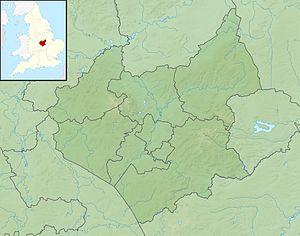
La bataille de Bosworth, ou bataille de Bosworth Field, est l'avant-dernier affrontement de la guerre des Deux-Roses, guerre civile anglaise qui oppose les maisons de Lancastre et d'York durant la seconde moitié du XVᵉ siècle. Cette bataille a lieu le 22 août 1485 et voit la victoire du parti Lancastre, dont le chef, Henri, comte de Richmond, devient par la suite le premier roi de la maison Tudor. Son adversaire Richard III, dernier roi de la maison d'York, est tué durant l'affrontement. Les historiens considèrent la bataille de Bosworth comme marquant la fin de la dynastie Plantagenêt, ce qui en fait un moment-clef de l'histoire de l'Angleterre.
Le Zoo de Twycross est un parc zoologique anglais situé dans le Leicestershire, à Twycross. Fondé en 1963 par Molly Badham et Nathalie Evans, il attire en moyenne 500 000 visiteurs par an.